Hundred (county division)

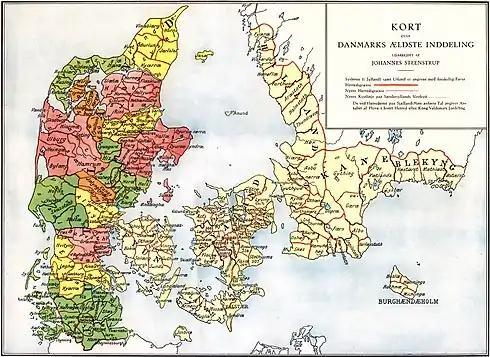
Map of medieval Denmark, showing ' and '. The entire country was divided into ', shown outlined in red. Coloured areas show Jutland's ' divisions. Zealand's four ecclesiastic " are not included.

The term " ("hundred") was used in Svealand and present-day Finland. The name is assumed to mean an area that should organise 100 men to crew four rowed war boats, which each had 12 pairs of oars and a commander.